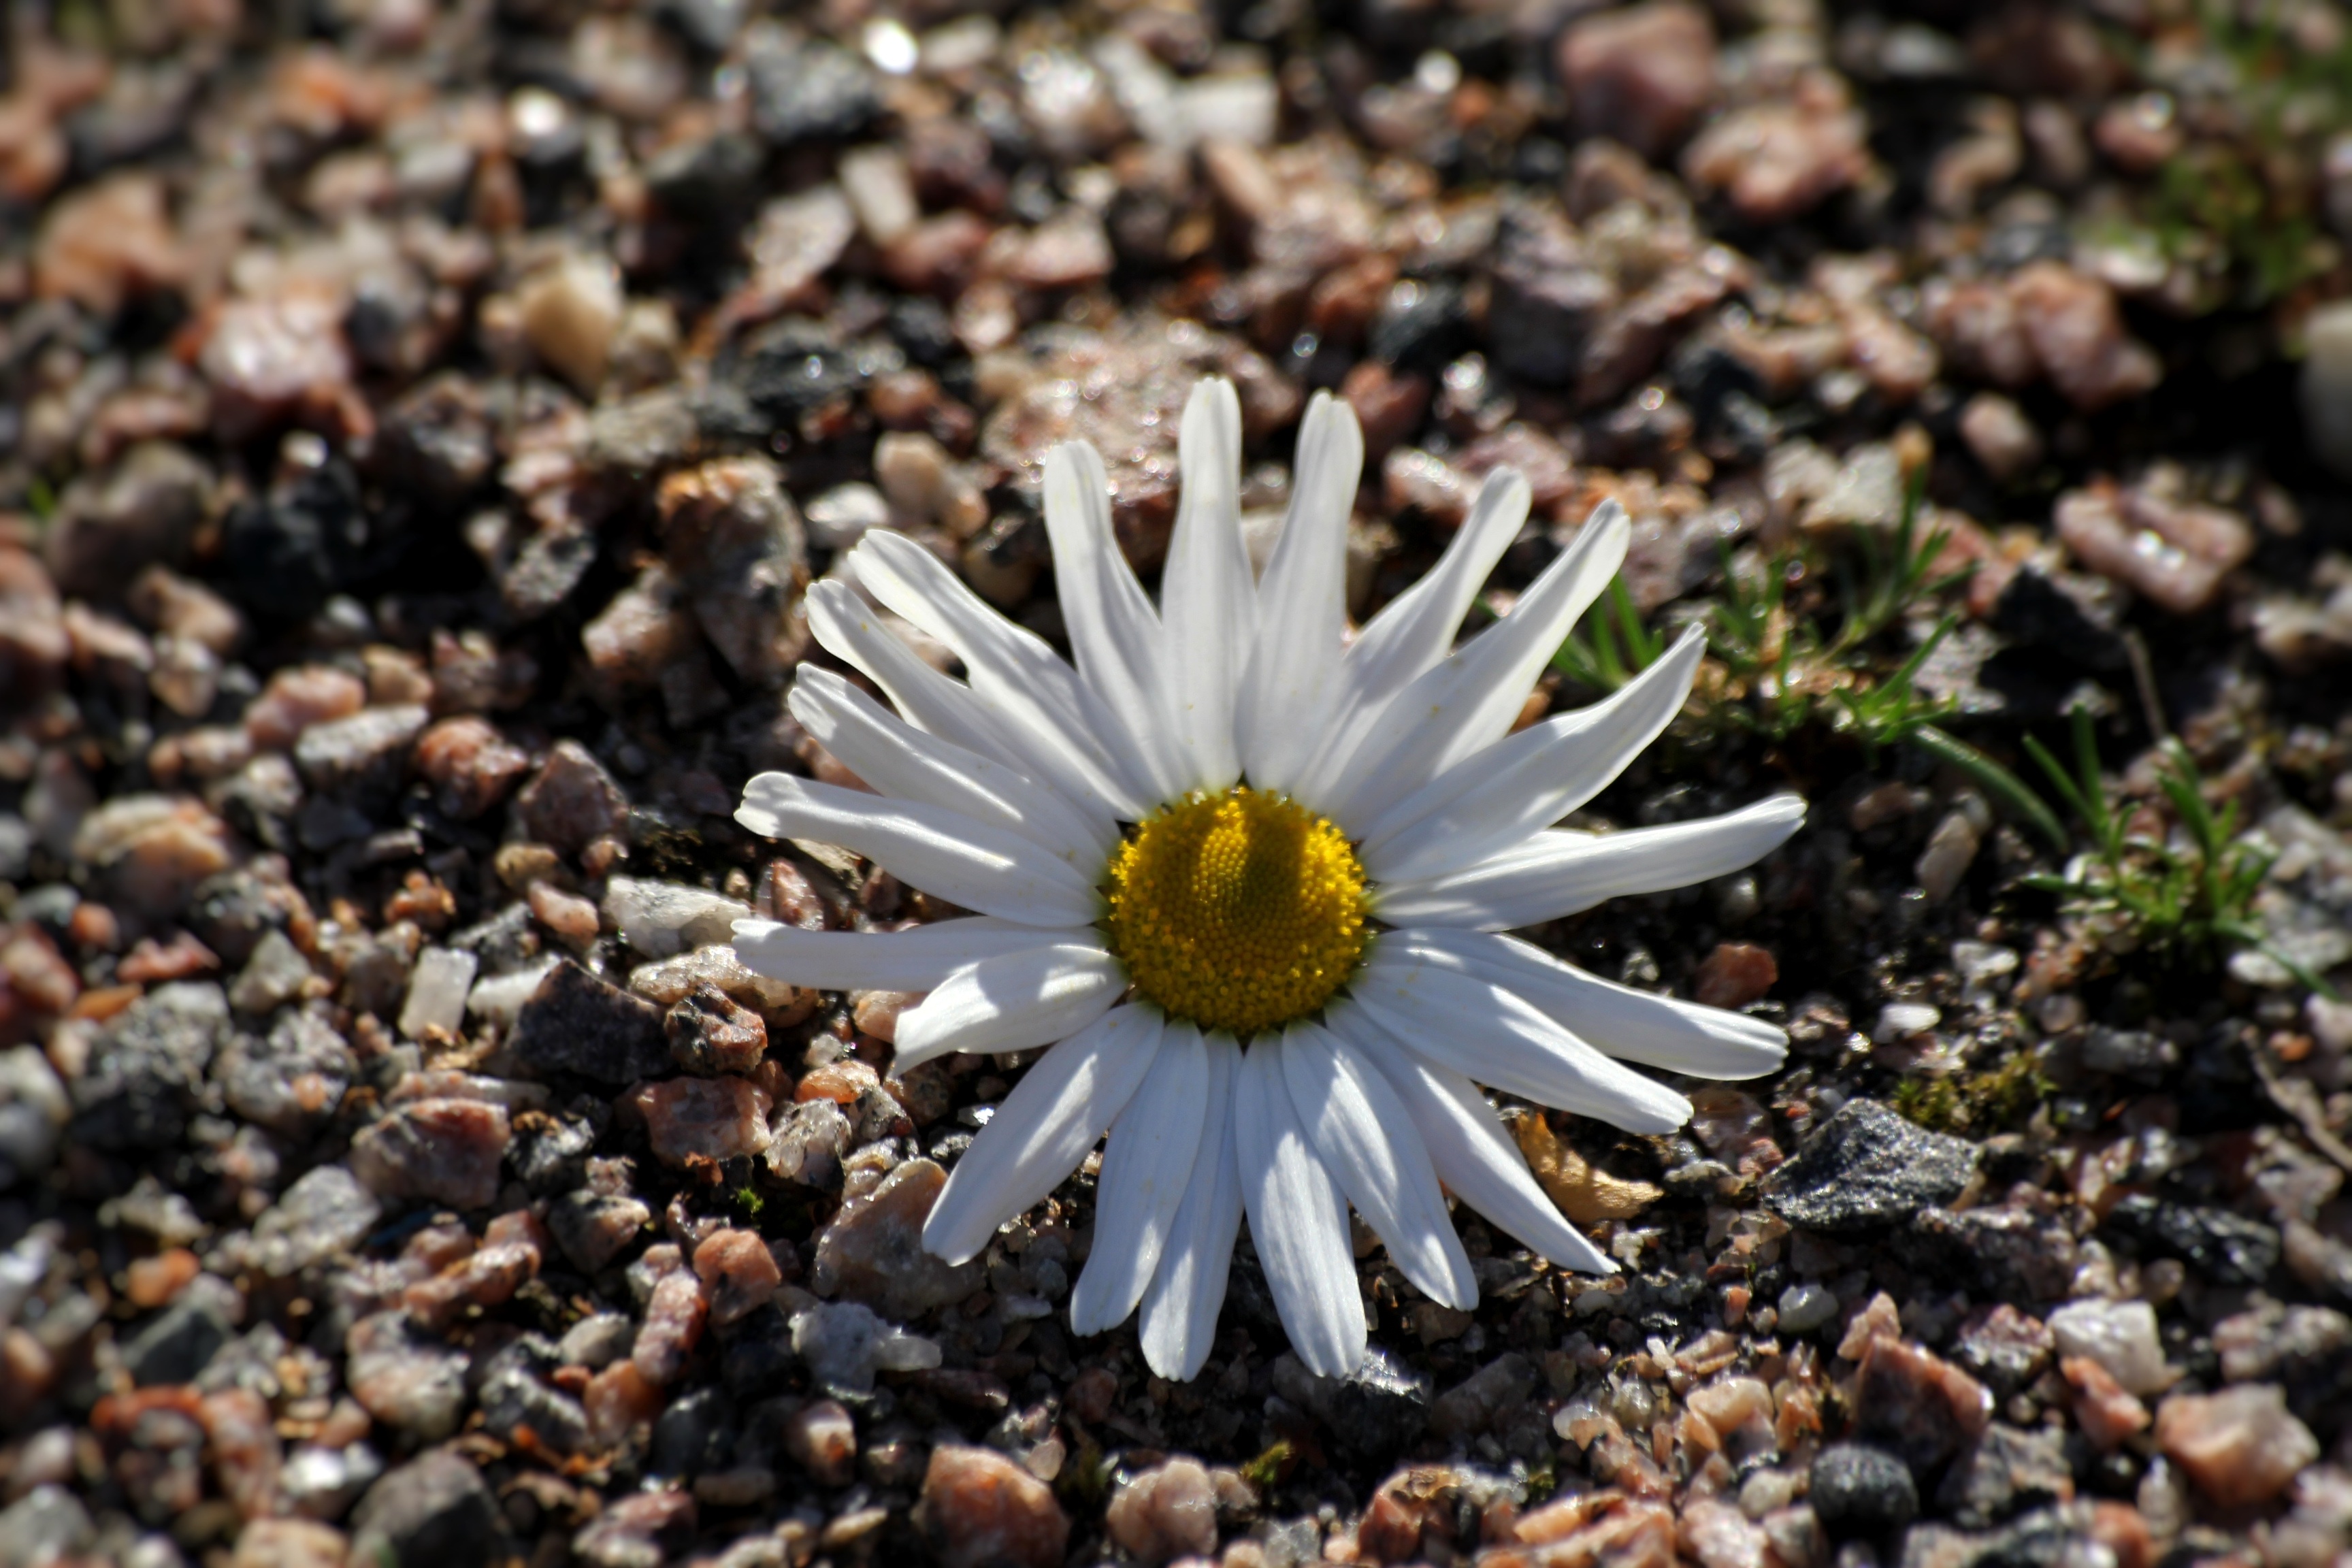
nature, plant, white, flower, petal, summer, spring, soil, botany, flora, white flower, wildflower, close up, macro photography, white blossom, flowering plant, daisy family, land plant